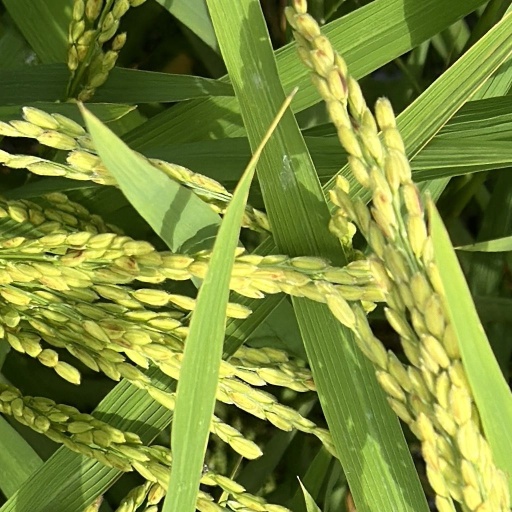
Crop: rice